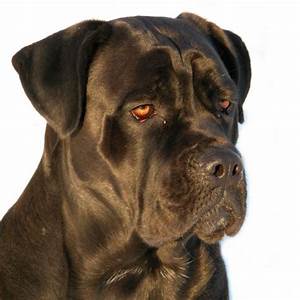
Label: dog